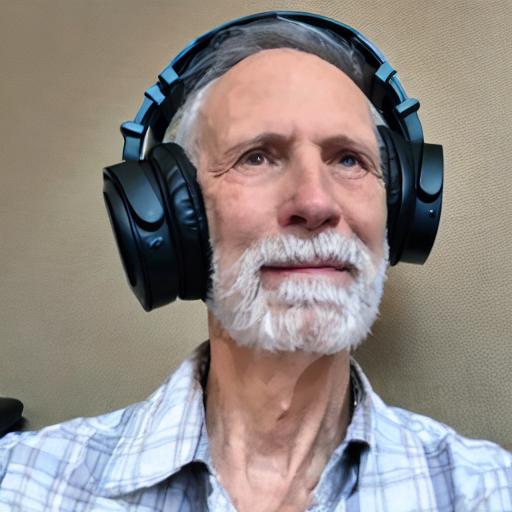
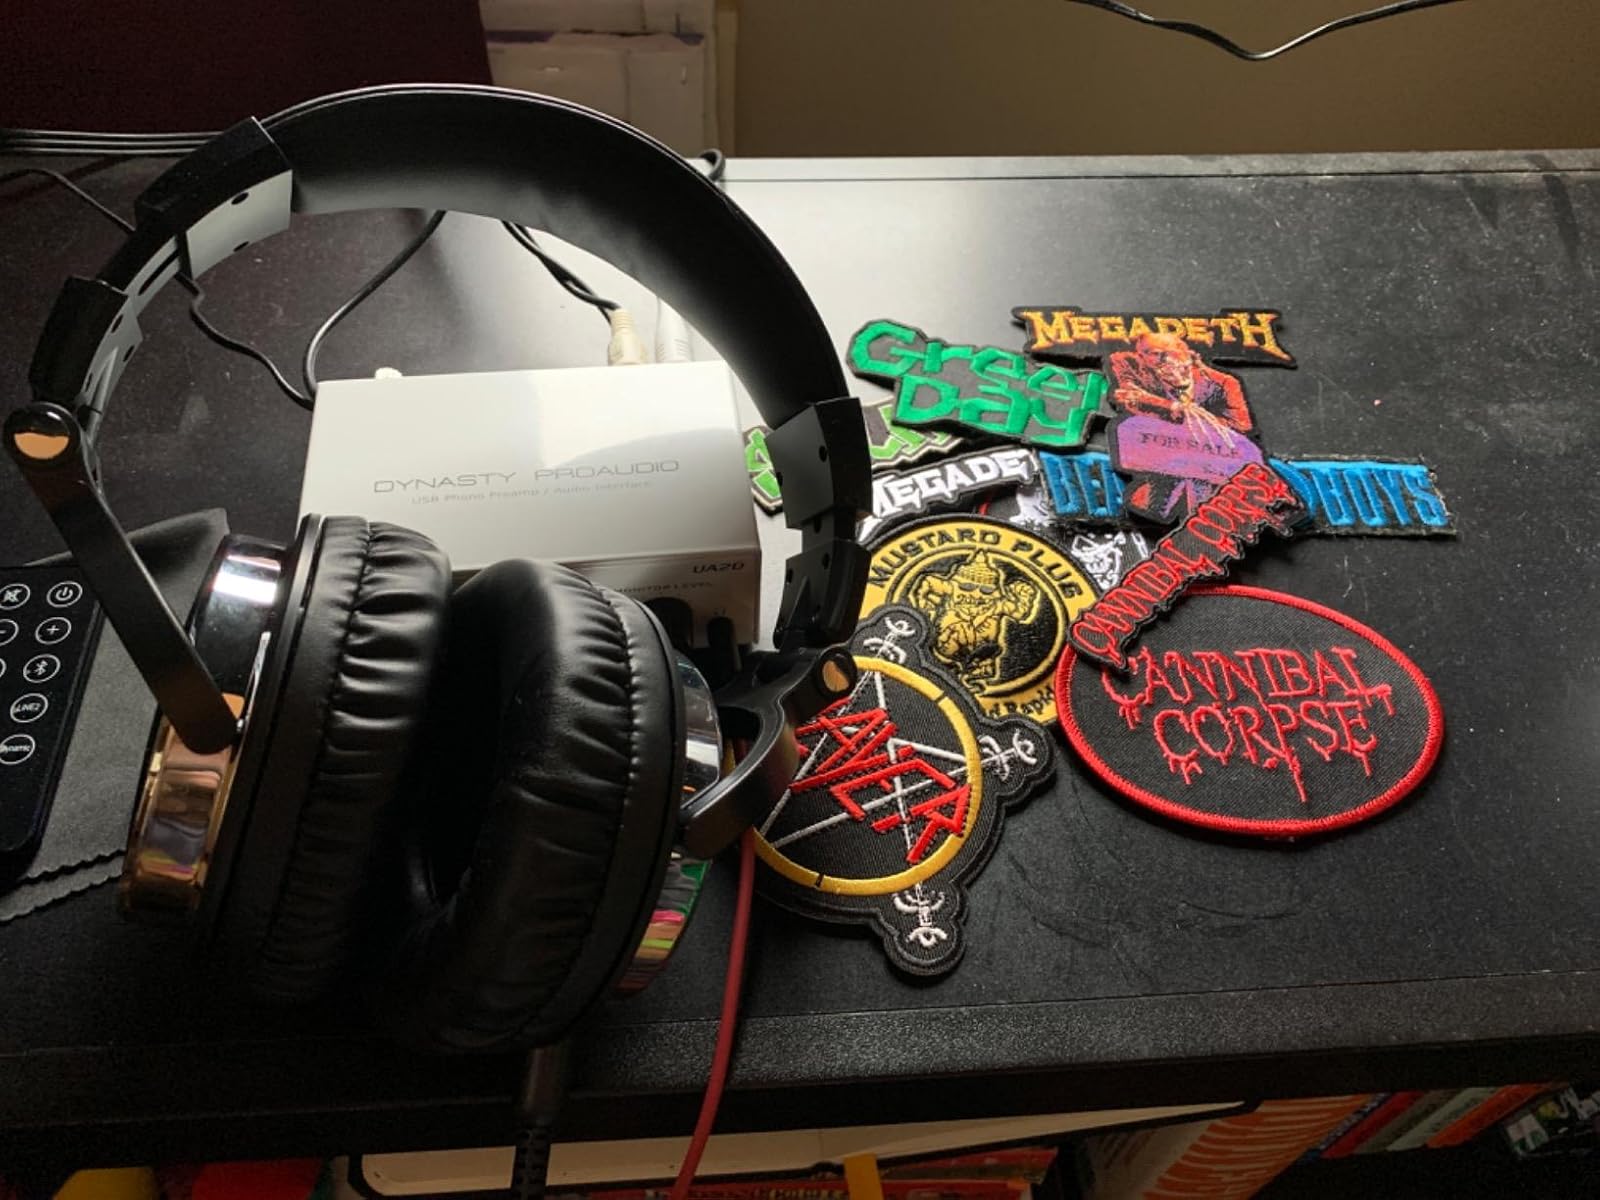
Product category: headphones
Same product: no